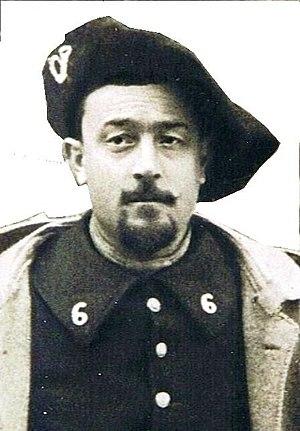
César Ernest Payan (1879-1918), Maire d'Entraunes (Alpes-Maritimes) de 1907 à 1918. Agé de 35 ans, li est mobilisé en décembre 1914 au 6e BCA territorial de Nice puis passe le 11 avril 1918 au 65e BCP de la 56e Division d'infanterie. Tué à l'ennemi le 20 août 1918 à Villers-lès-Roye (Somme) au début de la grande offensive des Alliés qui se termine par la capitulation de l'Allemagne. Mort pour la France.
Le chasseur à pied est un fantassin de l'armée française, dont la naissance sous sa forme moderne remonte à 1838 avec la création d'un premier bataillon de chasseurs d'Orléans.
Entraunes, « porte » du parc national du Mercantour, est une commune française située dans le département des Alpes-Maritimes, en région Provence-Alpes-Côte d'Azur.